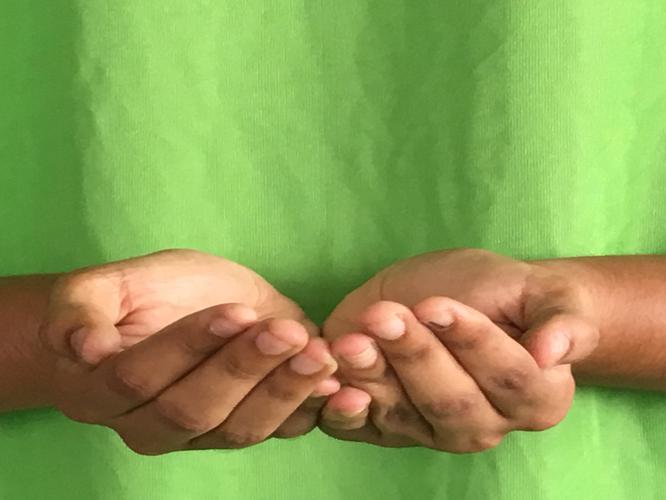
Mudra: Pushpaputa
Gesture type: double_hand